Elias Hasket Derby

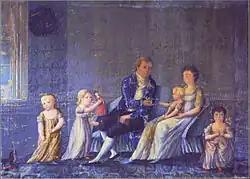
Portrait of Elias Hasket Derby Jr. and his family

In November 1784, Derby sent the Grand Turk (ship) under Capt. Jonathan Ingersoll to the Cape of Good Hope. The voyage was successful, and in December 1785 the "Grand Turk" under Ebenezer West, master, and William Vans, supercargo, again cleared Salem bound for the Cape. West and Vans arrived at the Cape of Good Hope after a passage of 82 days. But they found the markets there less favorable than they had anticipated. Vans and West continued on to Mauritius, at the time under French control and recently opened as a way station to United States vessels. The "Grand Turk" was apparently the first American vessel to call there.